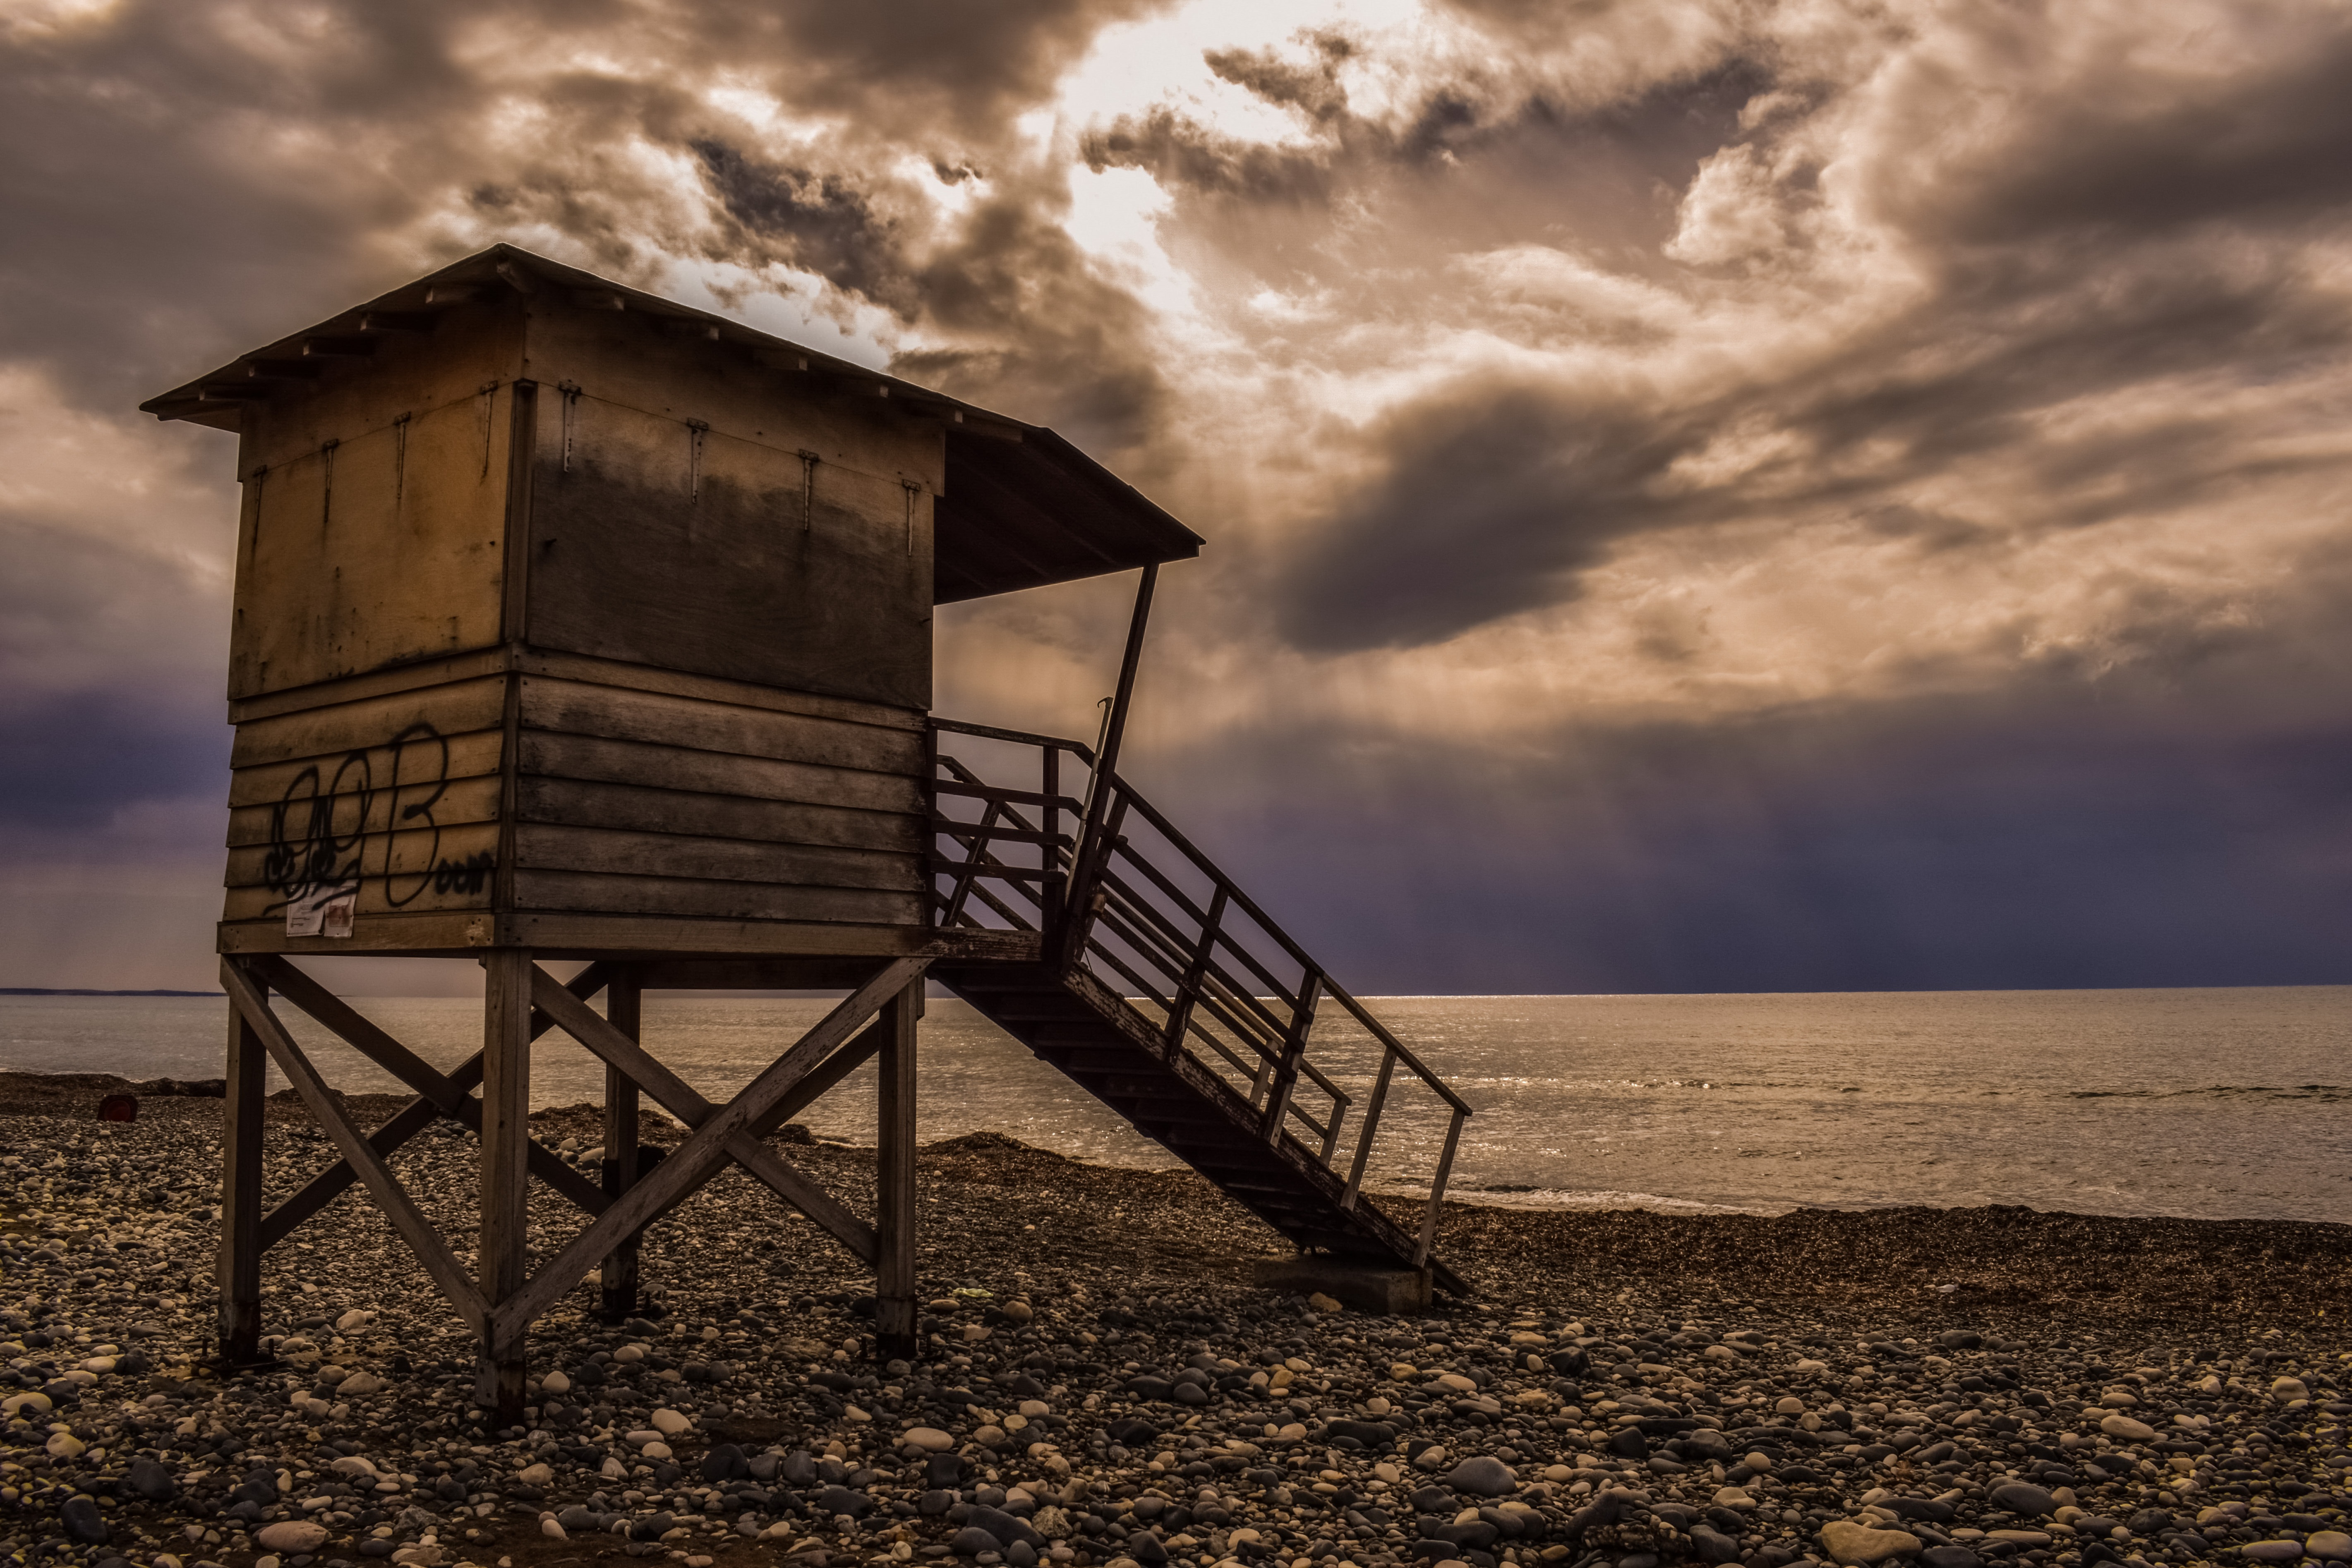
beach, sea, coast, sand, ocean, horizon, winter, cloud, sky, wood, sunset, sunlight, morning, lifeguard, seaside, evening, tower, storm, clouds, safety, watching, cyprus, emergency, rescue, kourion beach